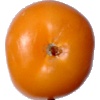
Label: Tomato Yellow 1